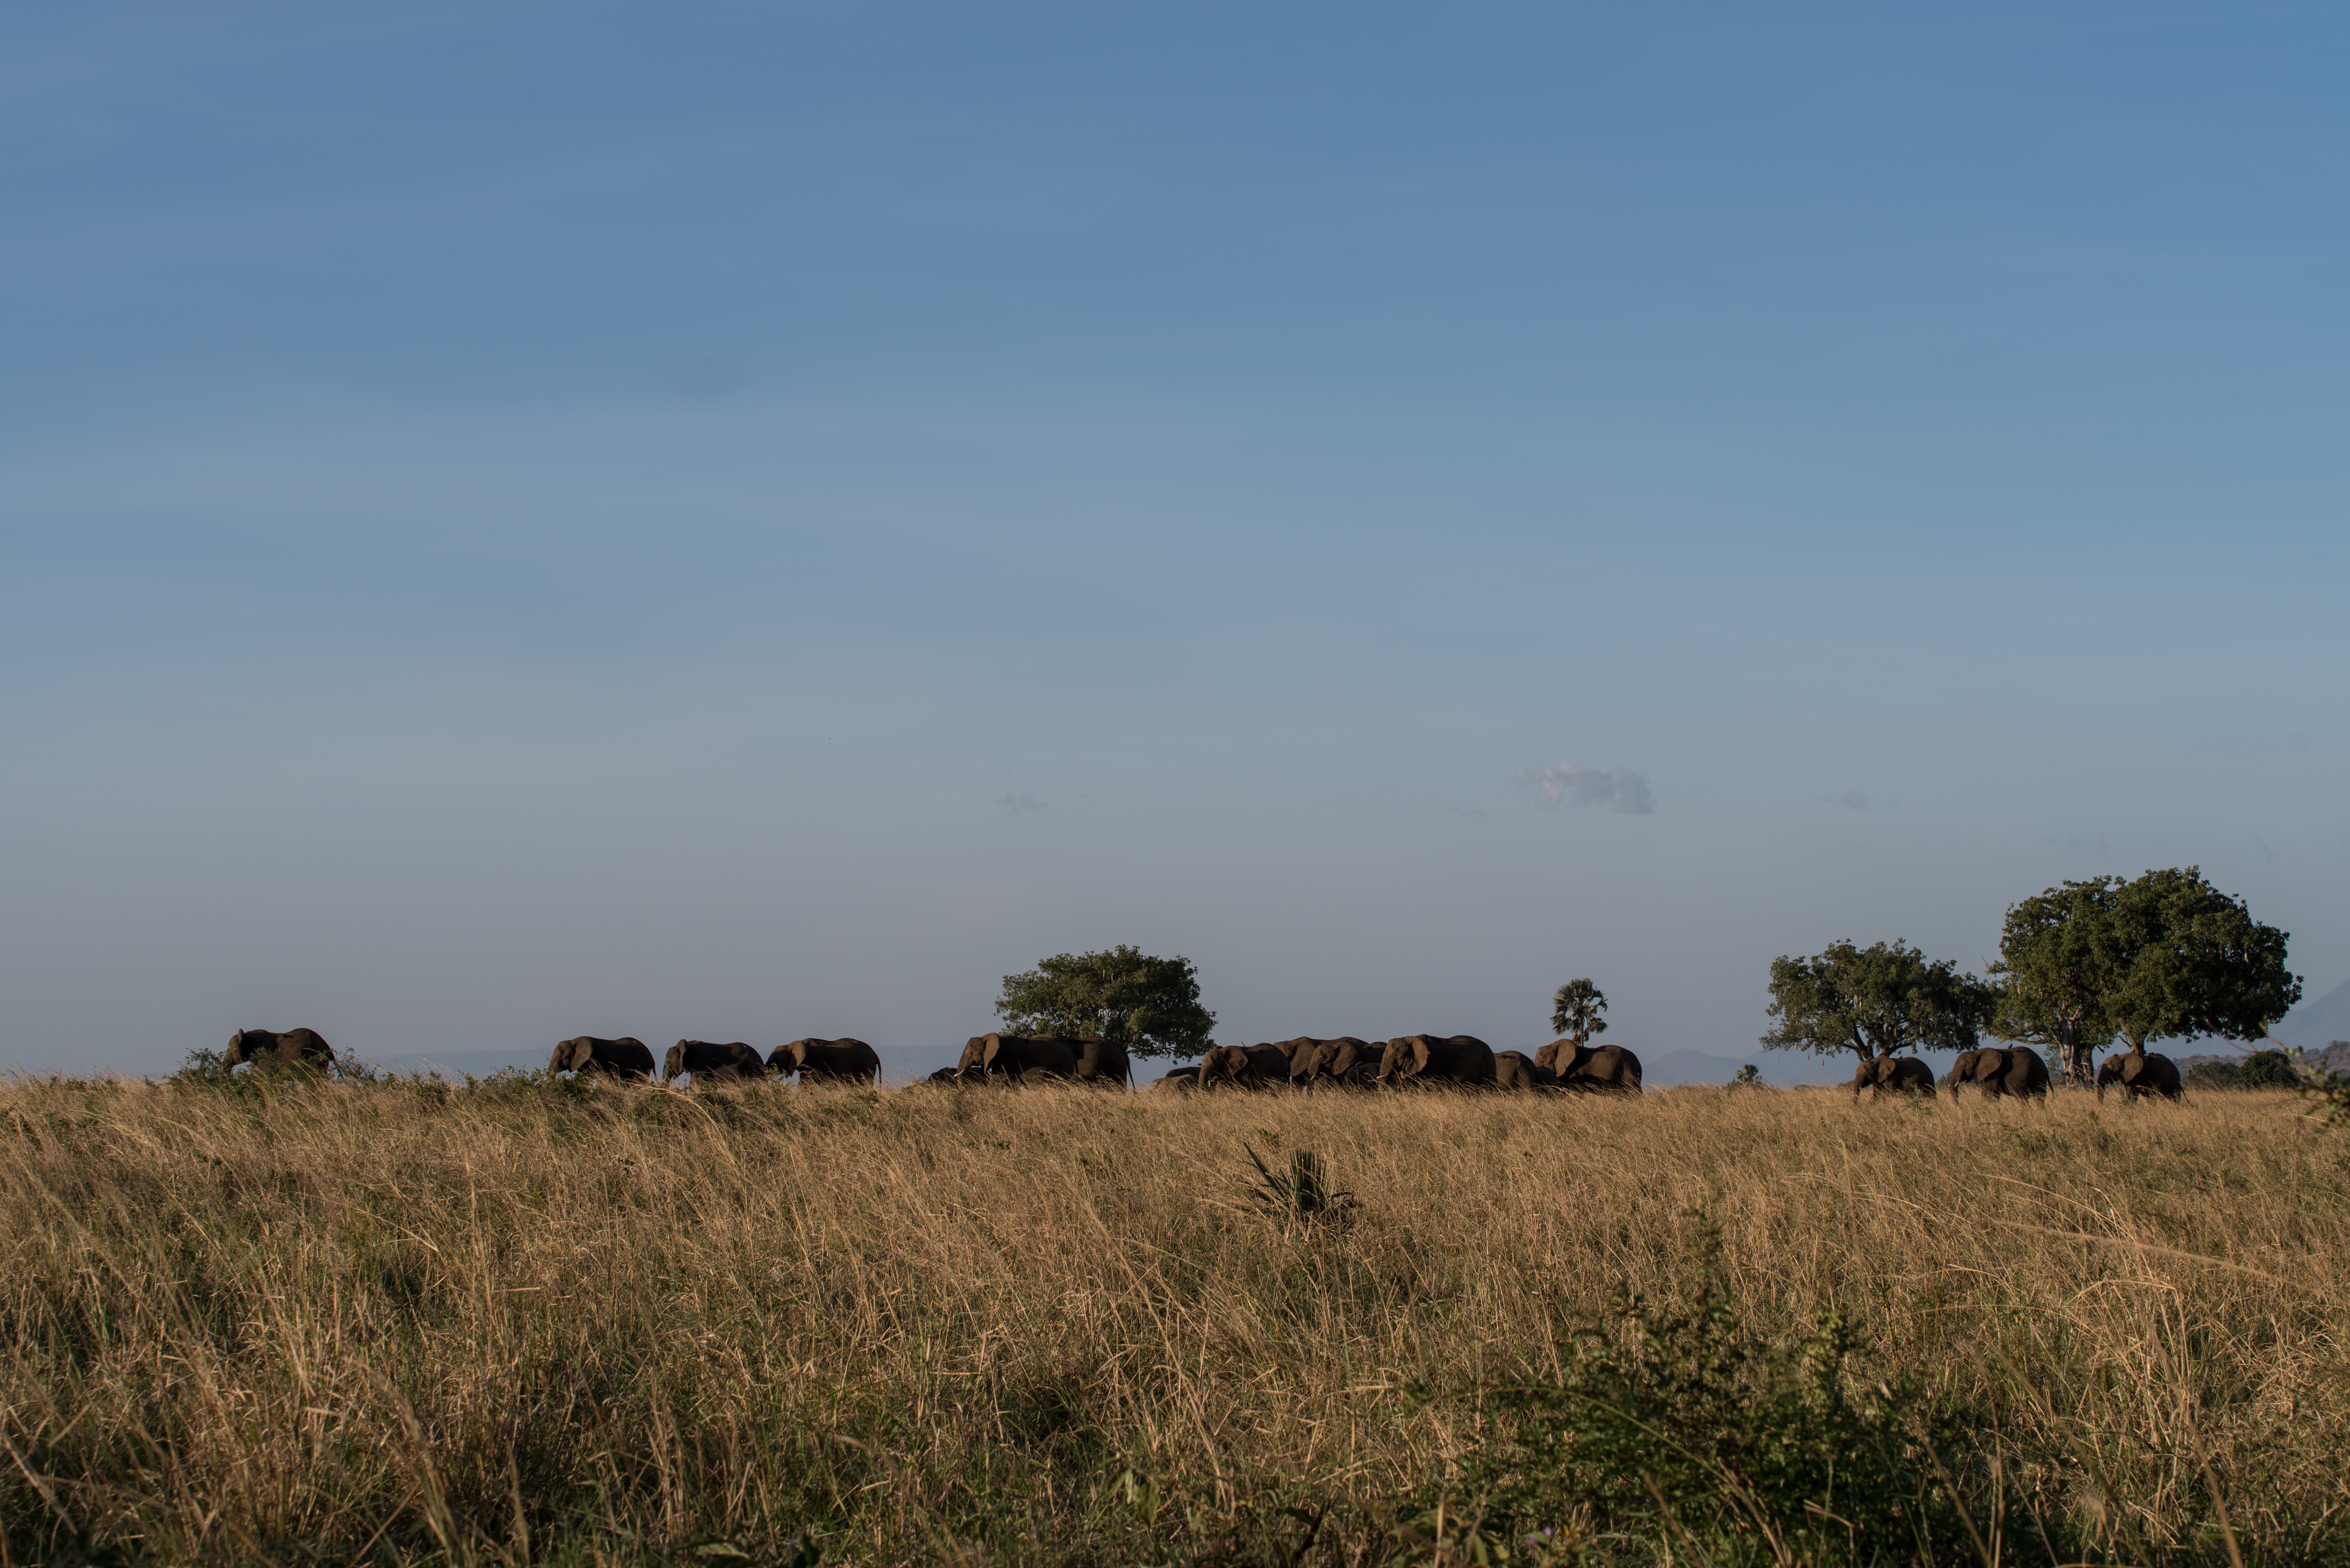
landscape, grass, horizon, marsh, field, meadow, prairie, hill, wildlife, pasture, savanna, plain, grassland, plateau, habitat, safari, ecosystem, steppe, rural area, natural environment, grass family, ecoregion